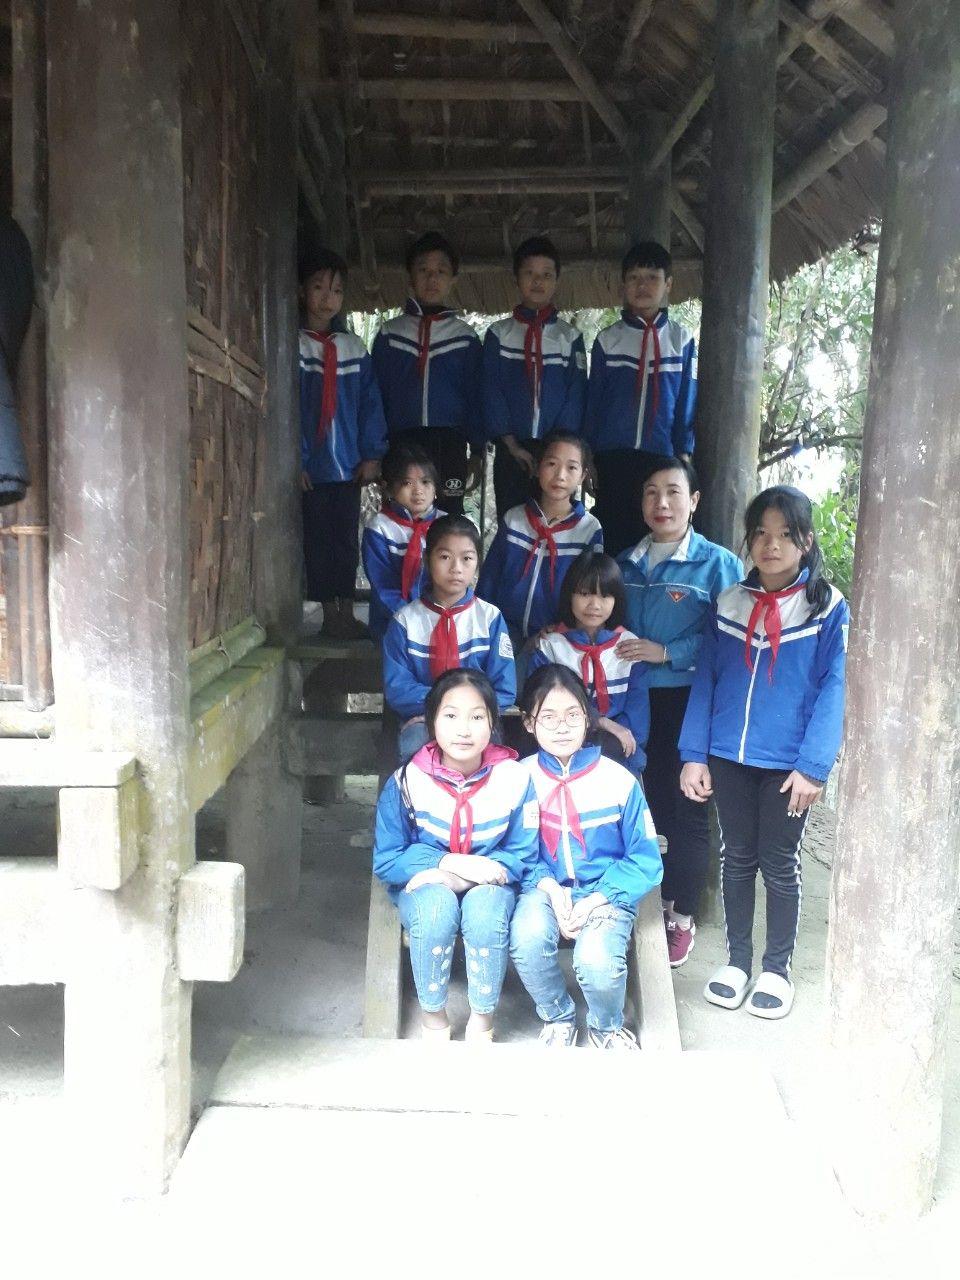
nhóm học sinh đang ngồi trong một căn nhà gỗ